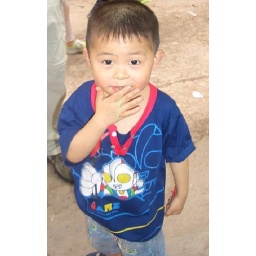
child boy in market